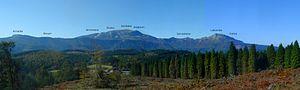
Le massif de Gorbeia est situé à la limite de l'Alava et de la Biscaye dans la chaîne des Montagnes basques.